Ryan Johnson (artist)

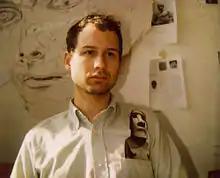
Ryan Johnson in his Brooklyn studio, 2009

Ryan Johnson (born 1978) is a visual artist based in Brooklyn, New York. His sculptures are "made from a variety of materials, among them wood, medical casting tape and sheet metal," and they have been described as having "strange spatial compressions, surreal displacements and quasi-Futurist illusions of movement."